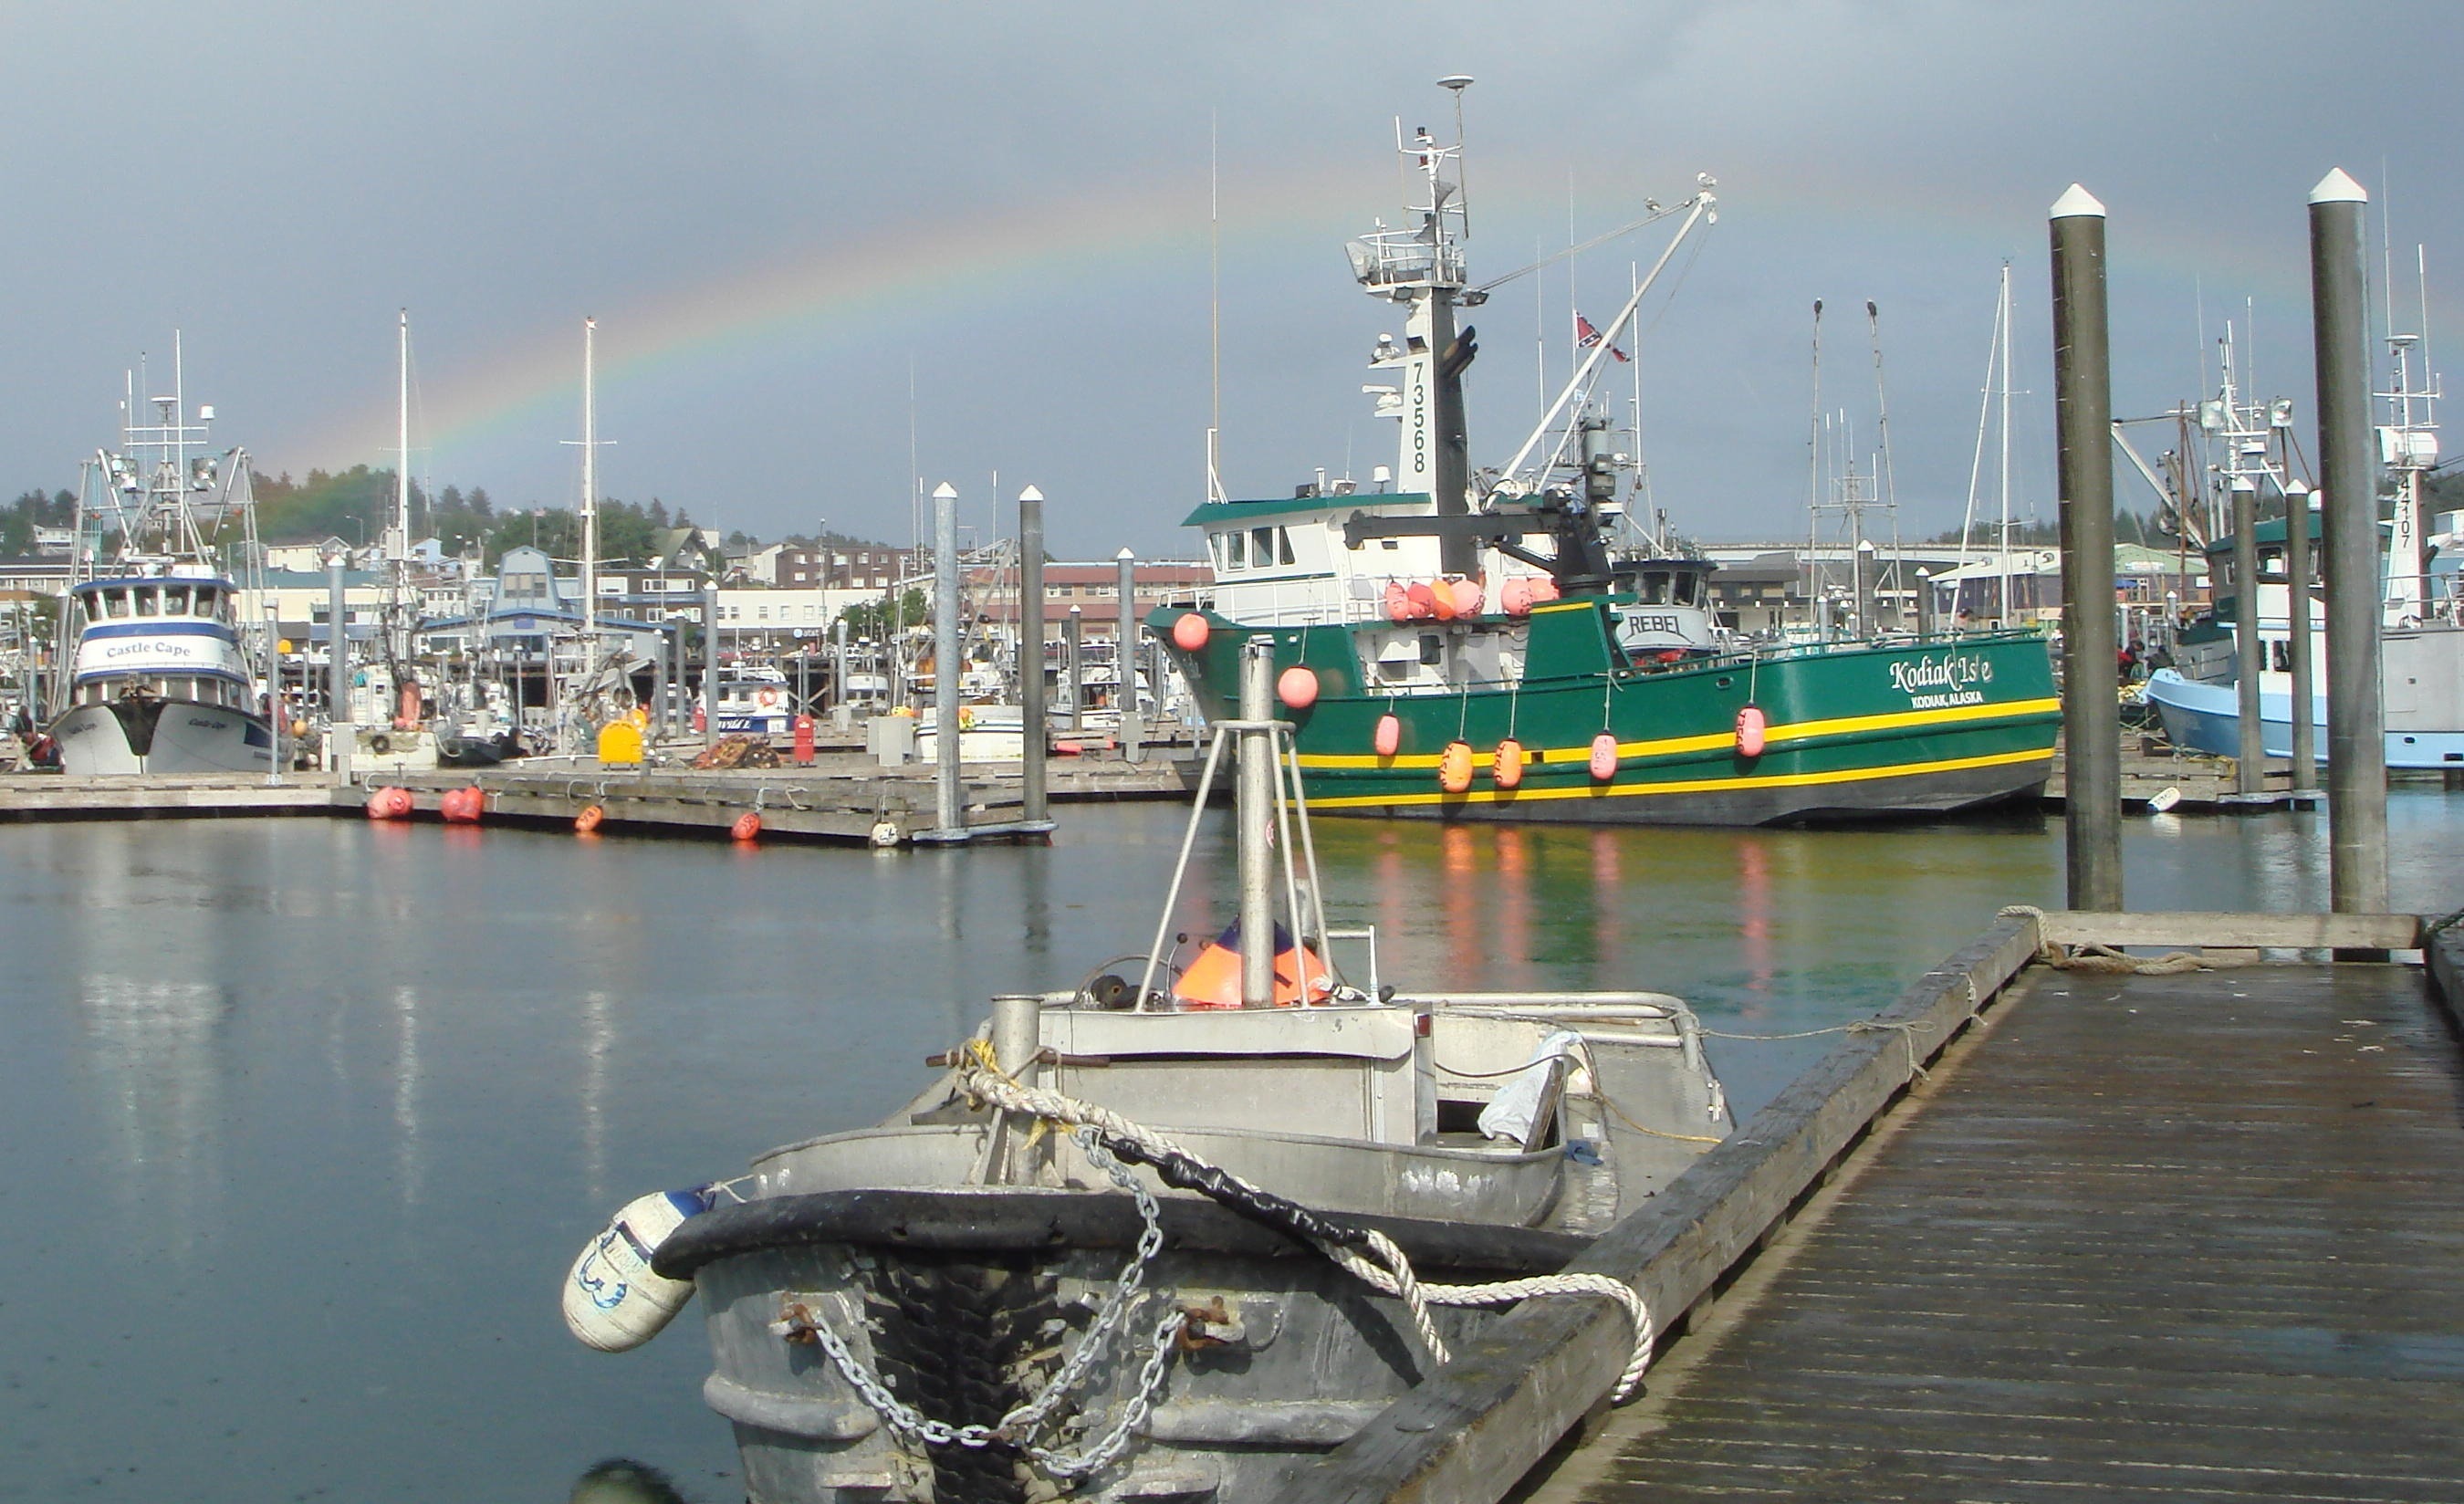
sea, water, dock, boat, pier, ship, vehicle, scenic, bay, harbor, marina, port, waterway, outside, rainbow, infrastructure, boats, ships, reflections, channel, tugboat, alaska, watercraft, fishing vessel, freight transport, kodiak